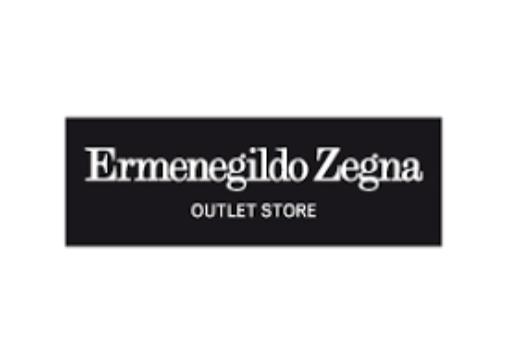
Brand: Ermenegildo Zegna
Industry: Clothes